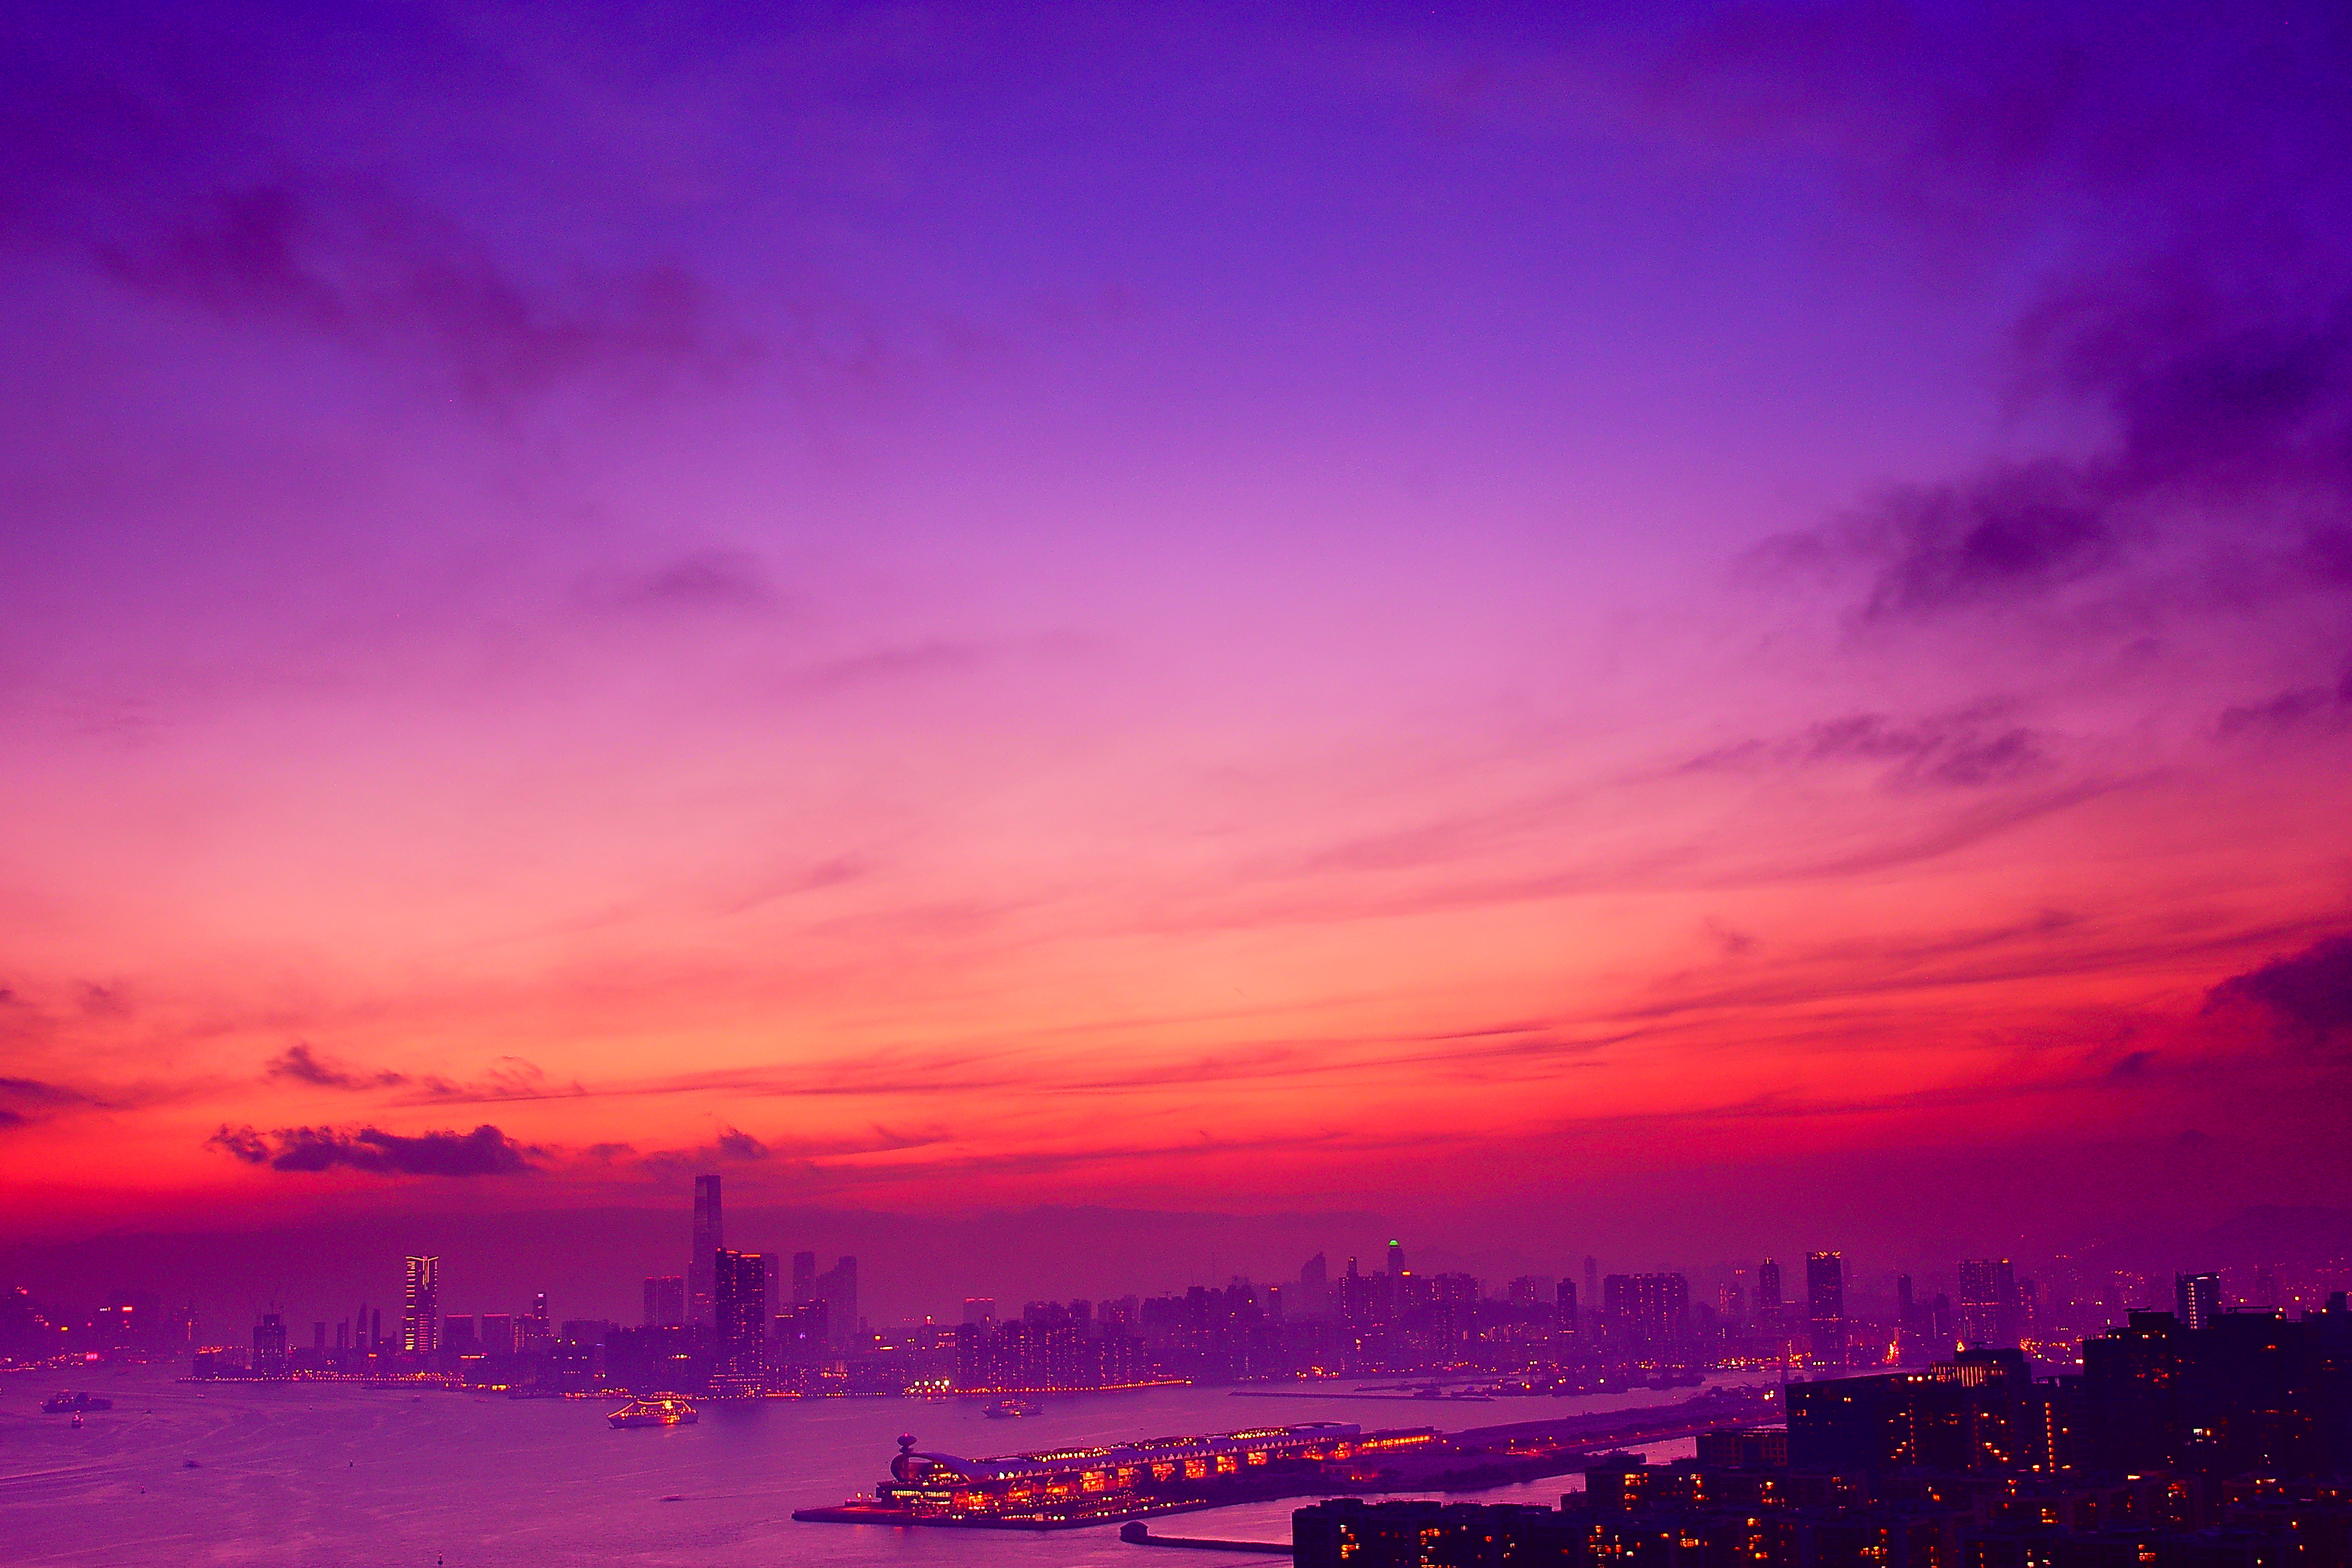
horizon, cloud, sky, sunrise, sunset, morning, hour, dawn, atmosphere, dusk, evening, magic, hongkong, cities, afterglow, red sky at morning